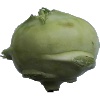
Label: kohlrabi